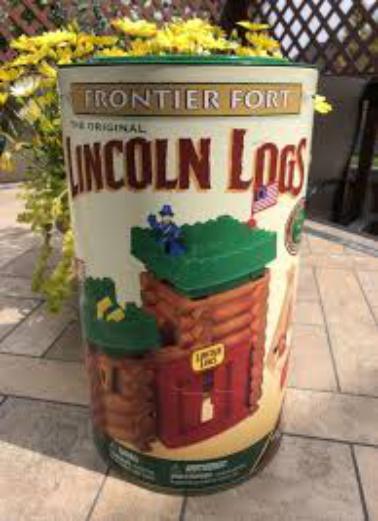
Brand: lincoln logs
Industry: Leisure